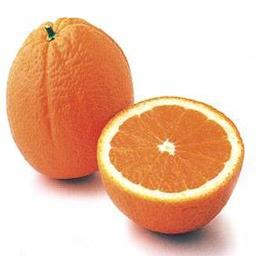
Label: peels